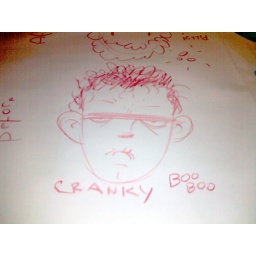
this is exactly what D looks like when he's grumpy.drawn on a macaroni grill paper table top in december.